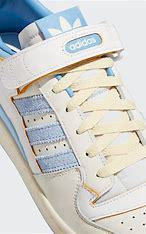
Brand: adidas
Model: originals Adidas Originals Forum 84